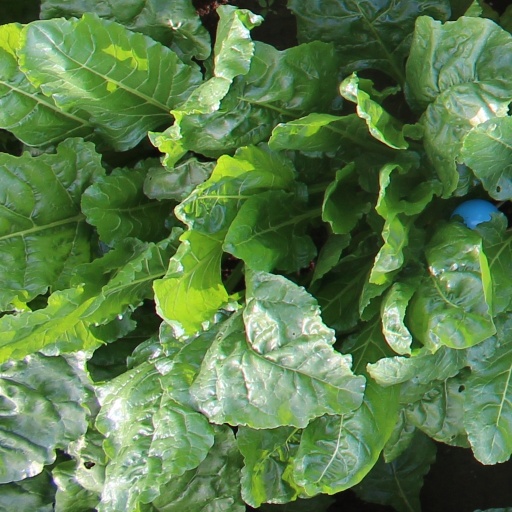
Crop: sugar beet